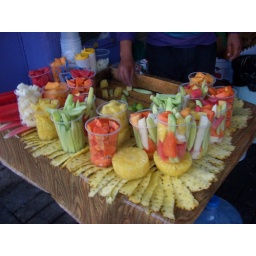
fresh fruit for sale on the street in Guadalajara Jalisco Mexico